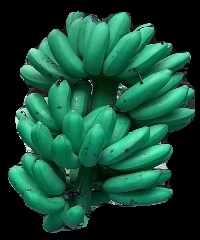
Variety: rasbale
Grade: grade1